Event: Typhoon Ruby
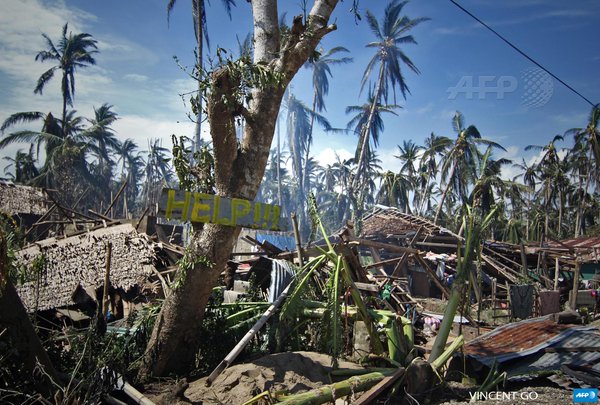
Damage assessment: damage